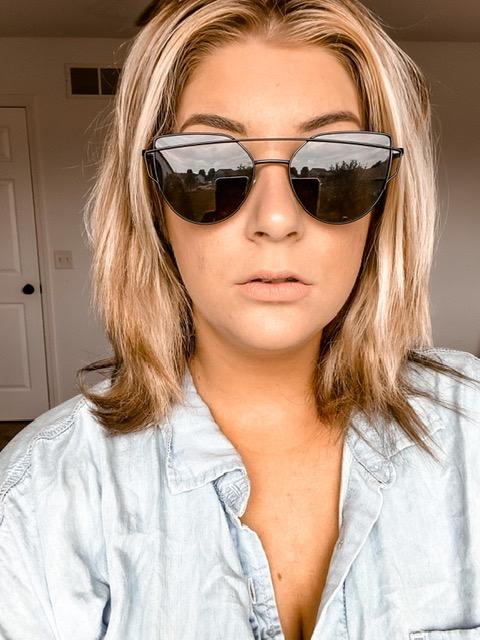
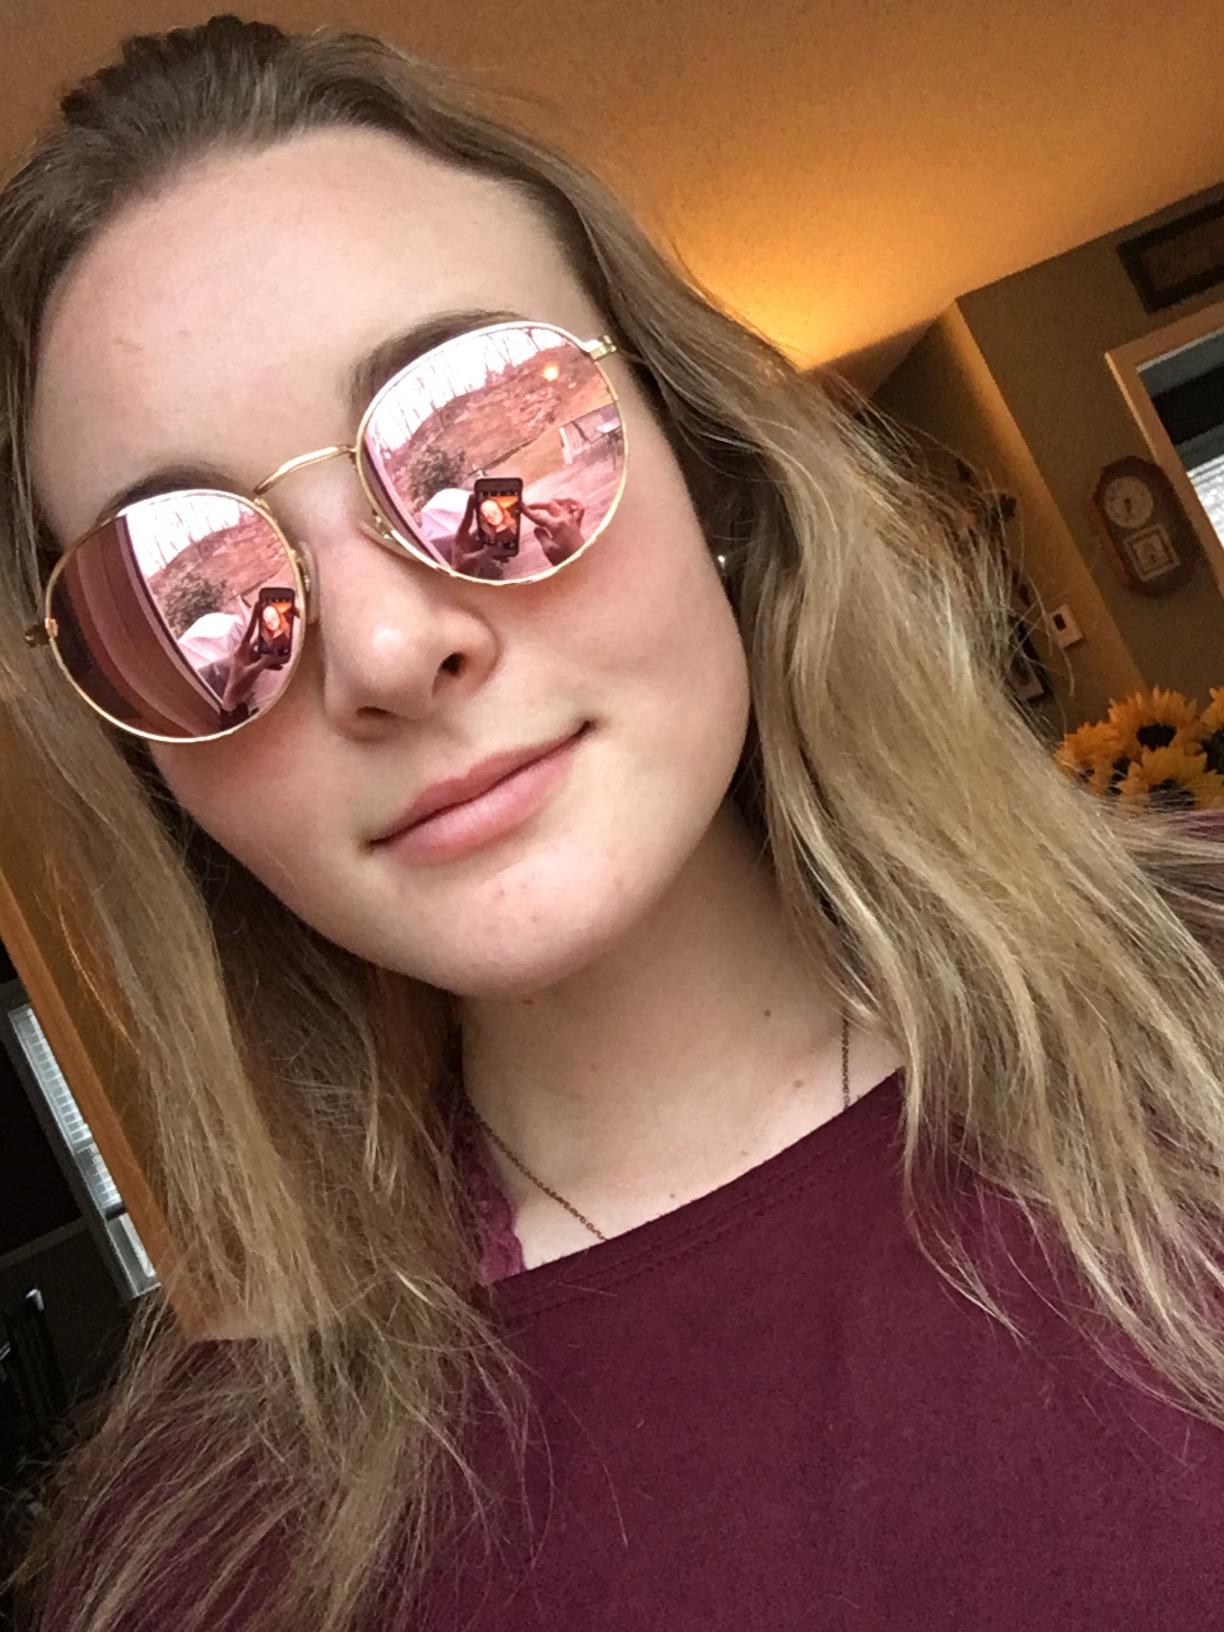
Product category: accessories_sunglasses
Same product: no